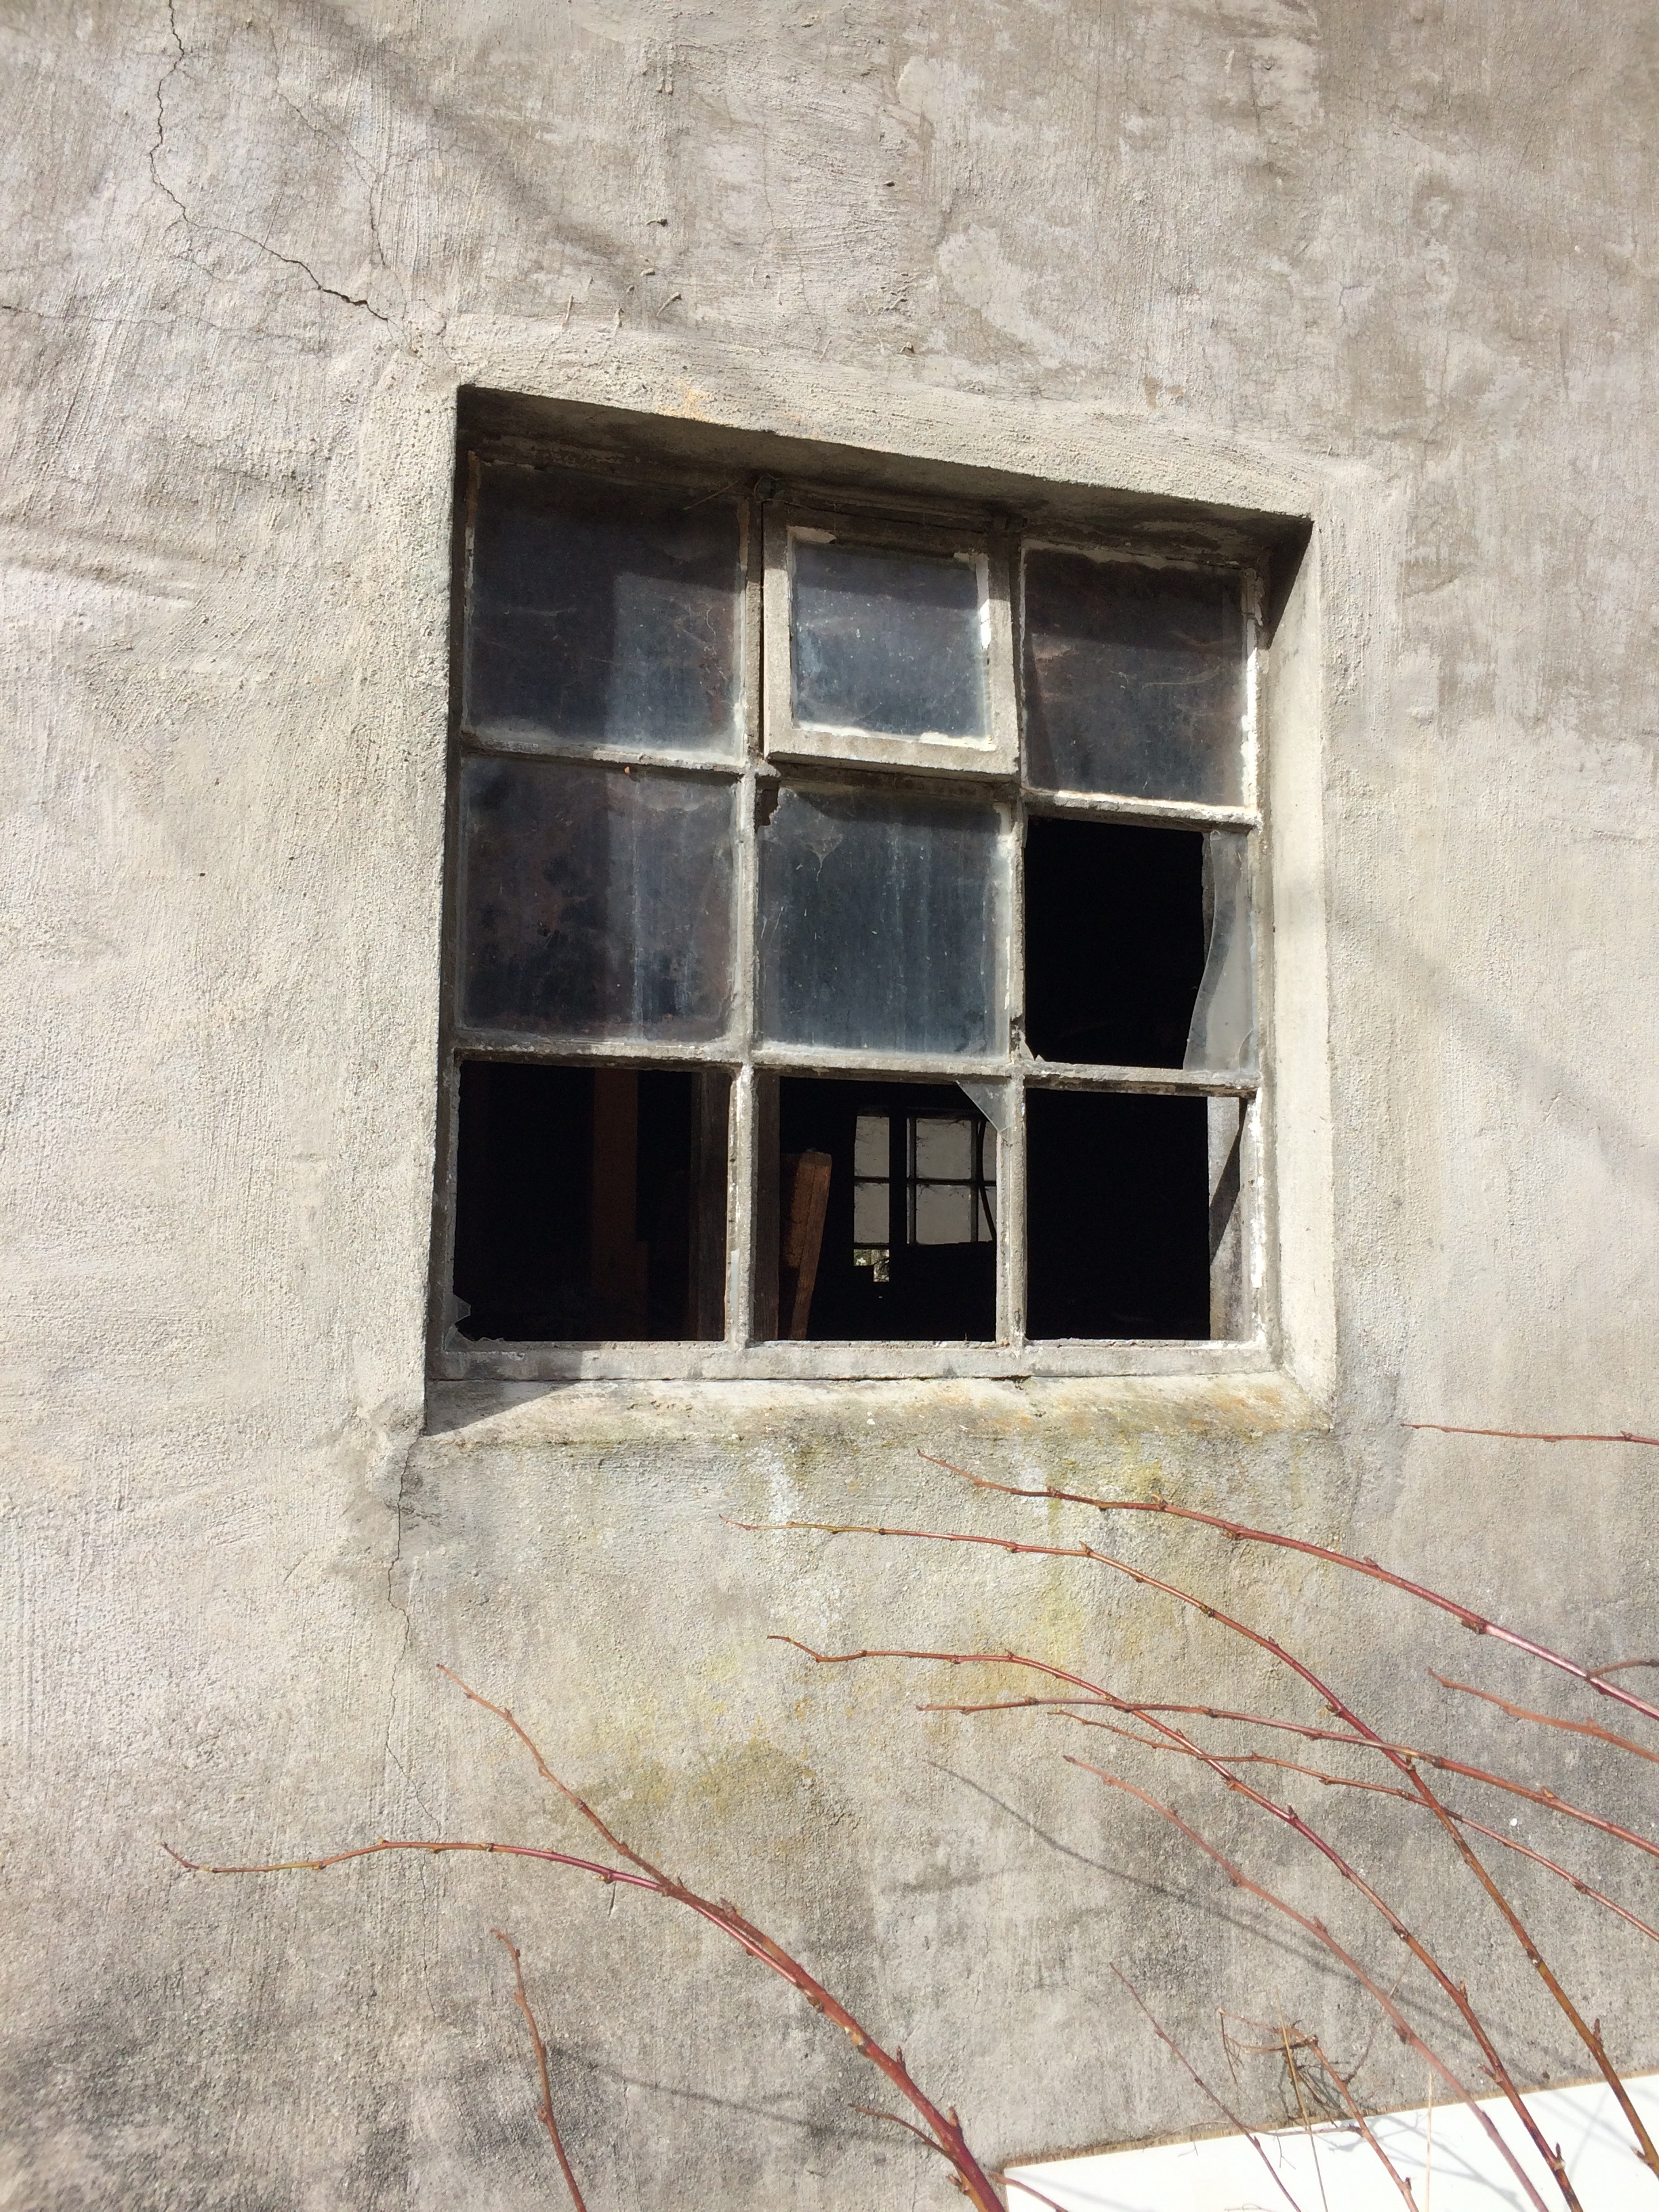
architecture, wood, house, floor, window, wall, food, facade, material, shape, flooring, hordaland, sunnhordland